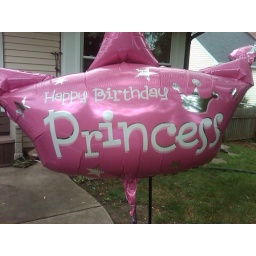
Our big girl turned 5 with a party at our house in Naperville 07/19/2009